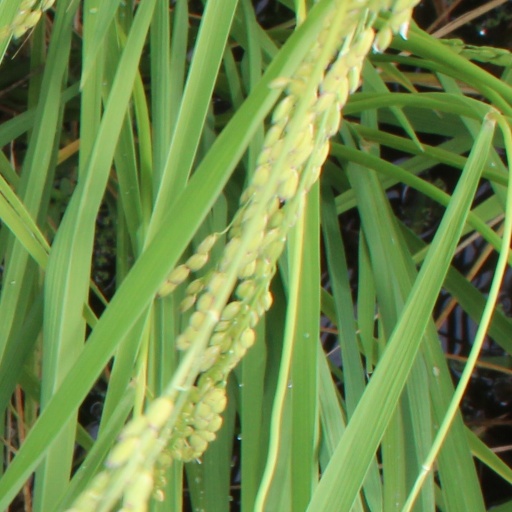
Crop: rice